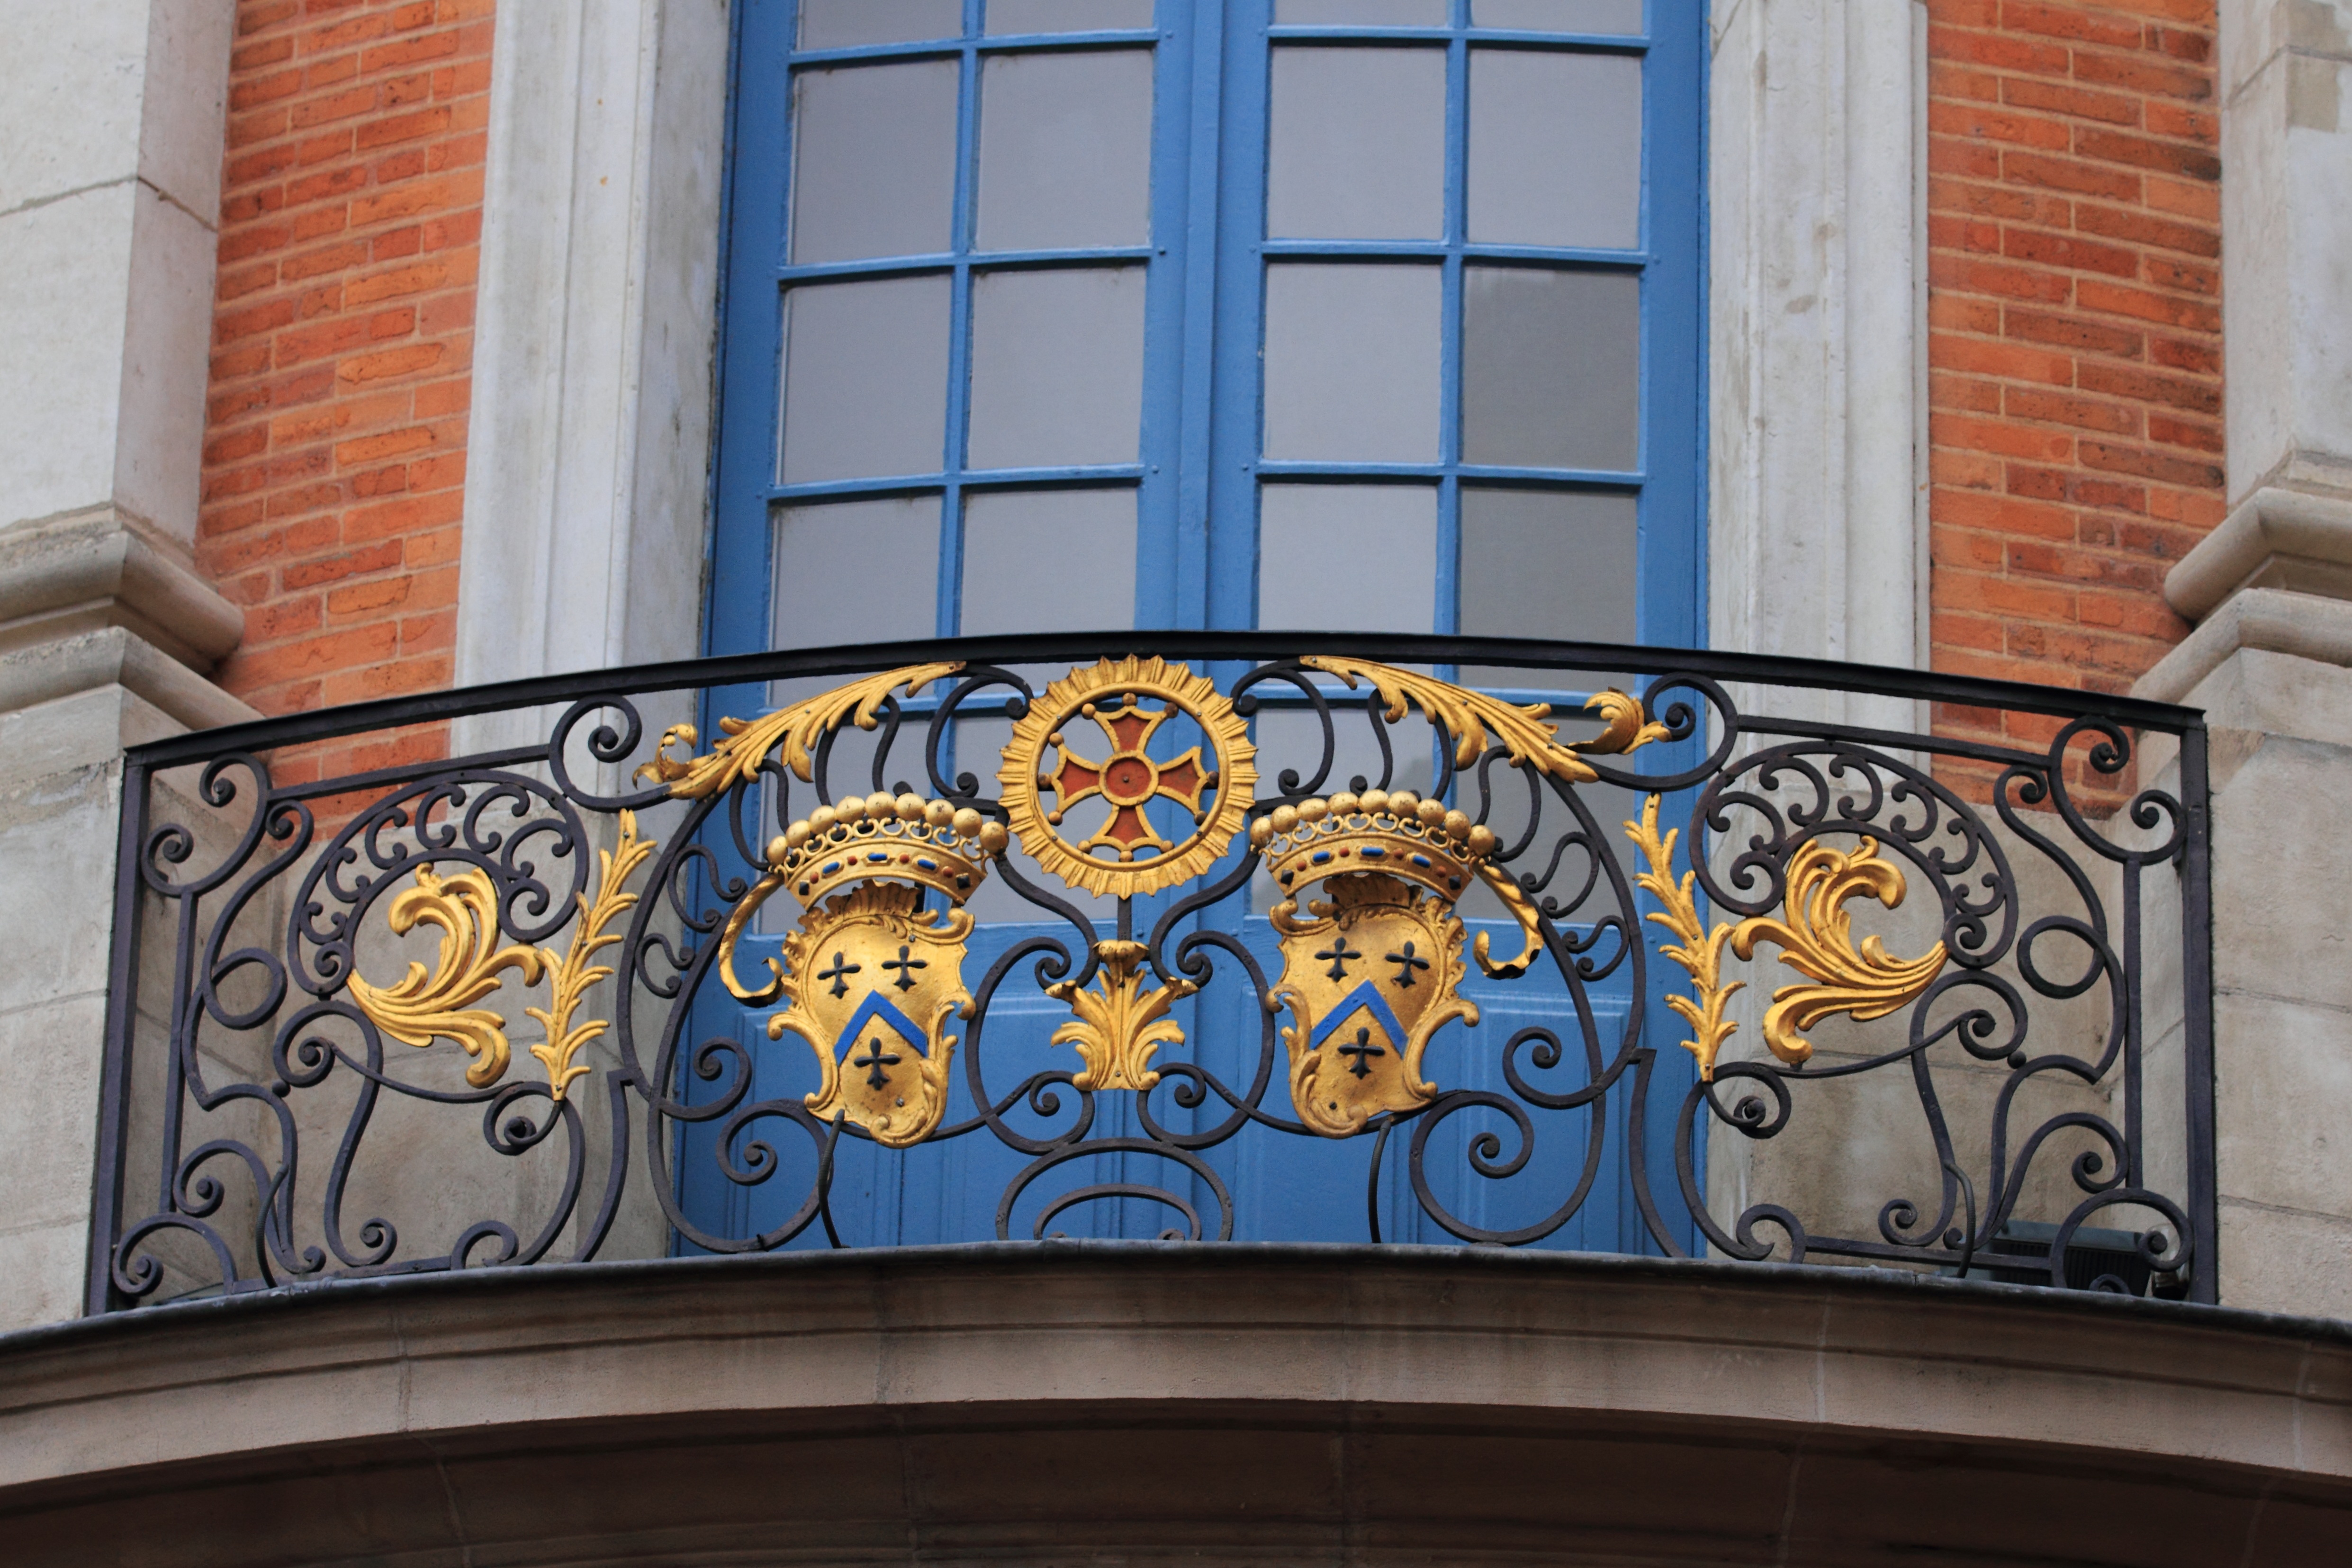
architecture, window, glass, building, wall, balcony, france, facade, blue, decor, art, mural, toulouse, iron, banister, urban area, capitole